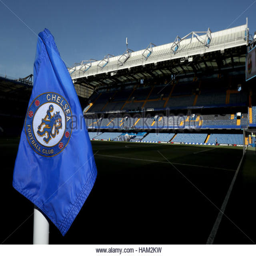
file photo dated , as former player